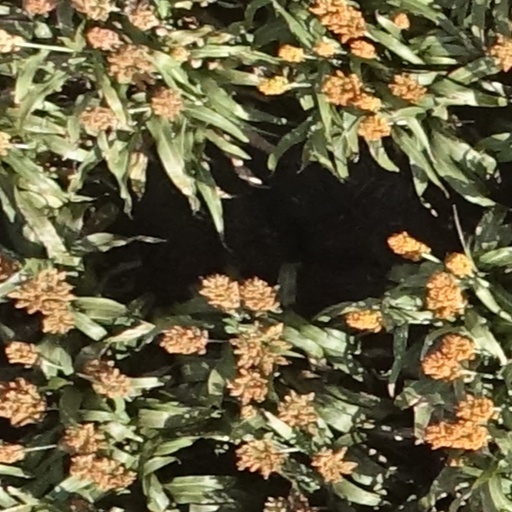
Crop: sorghum